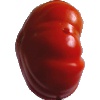
Label: Tomato 3